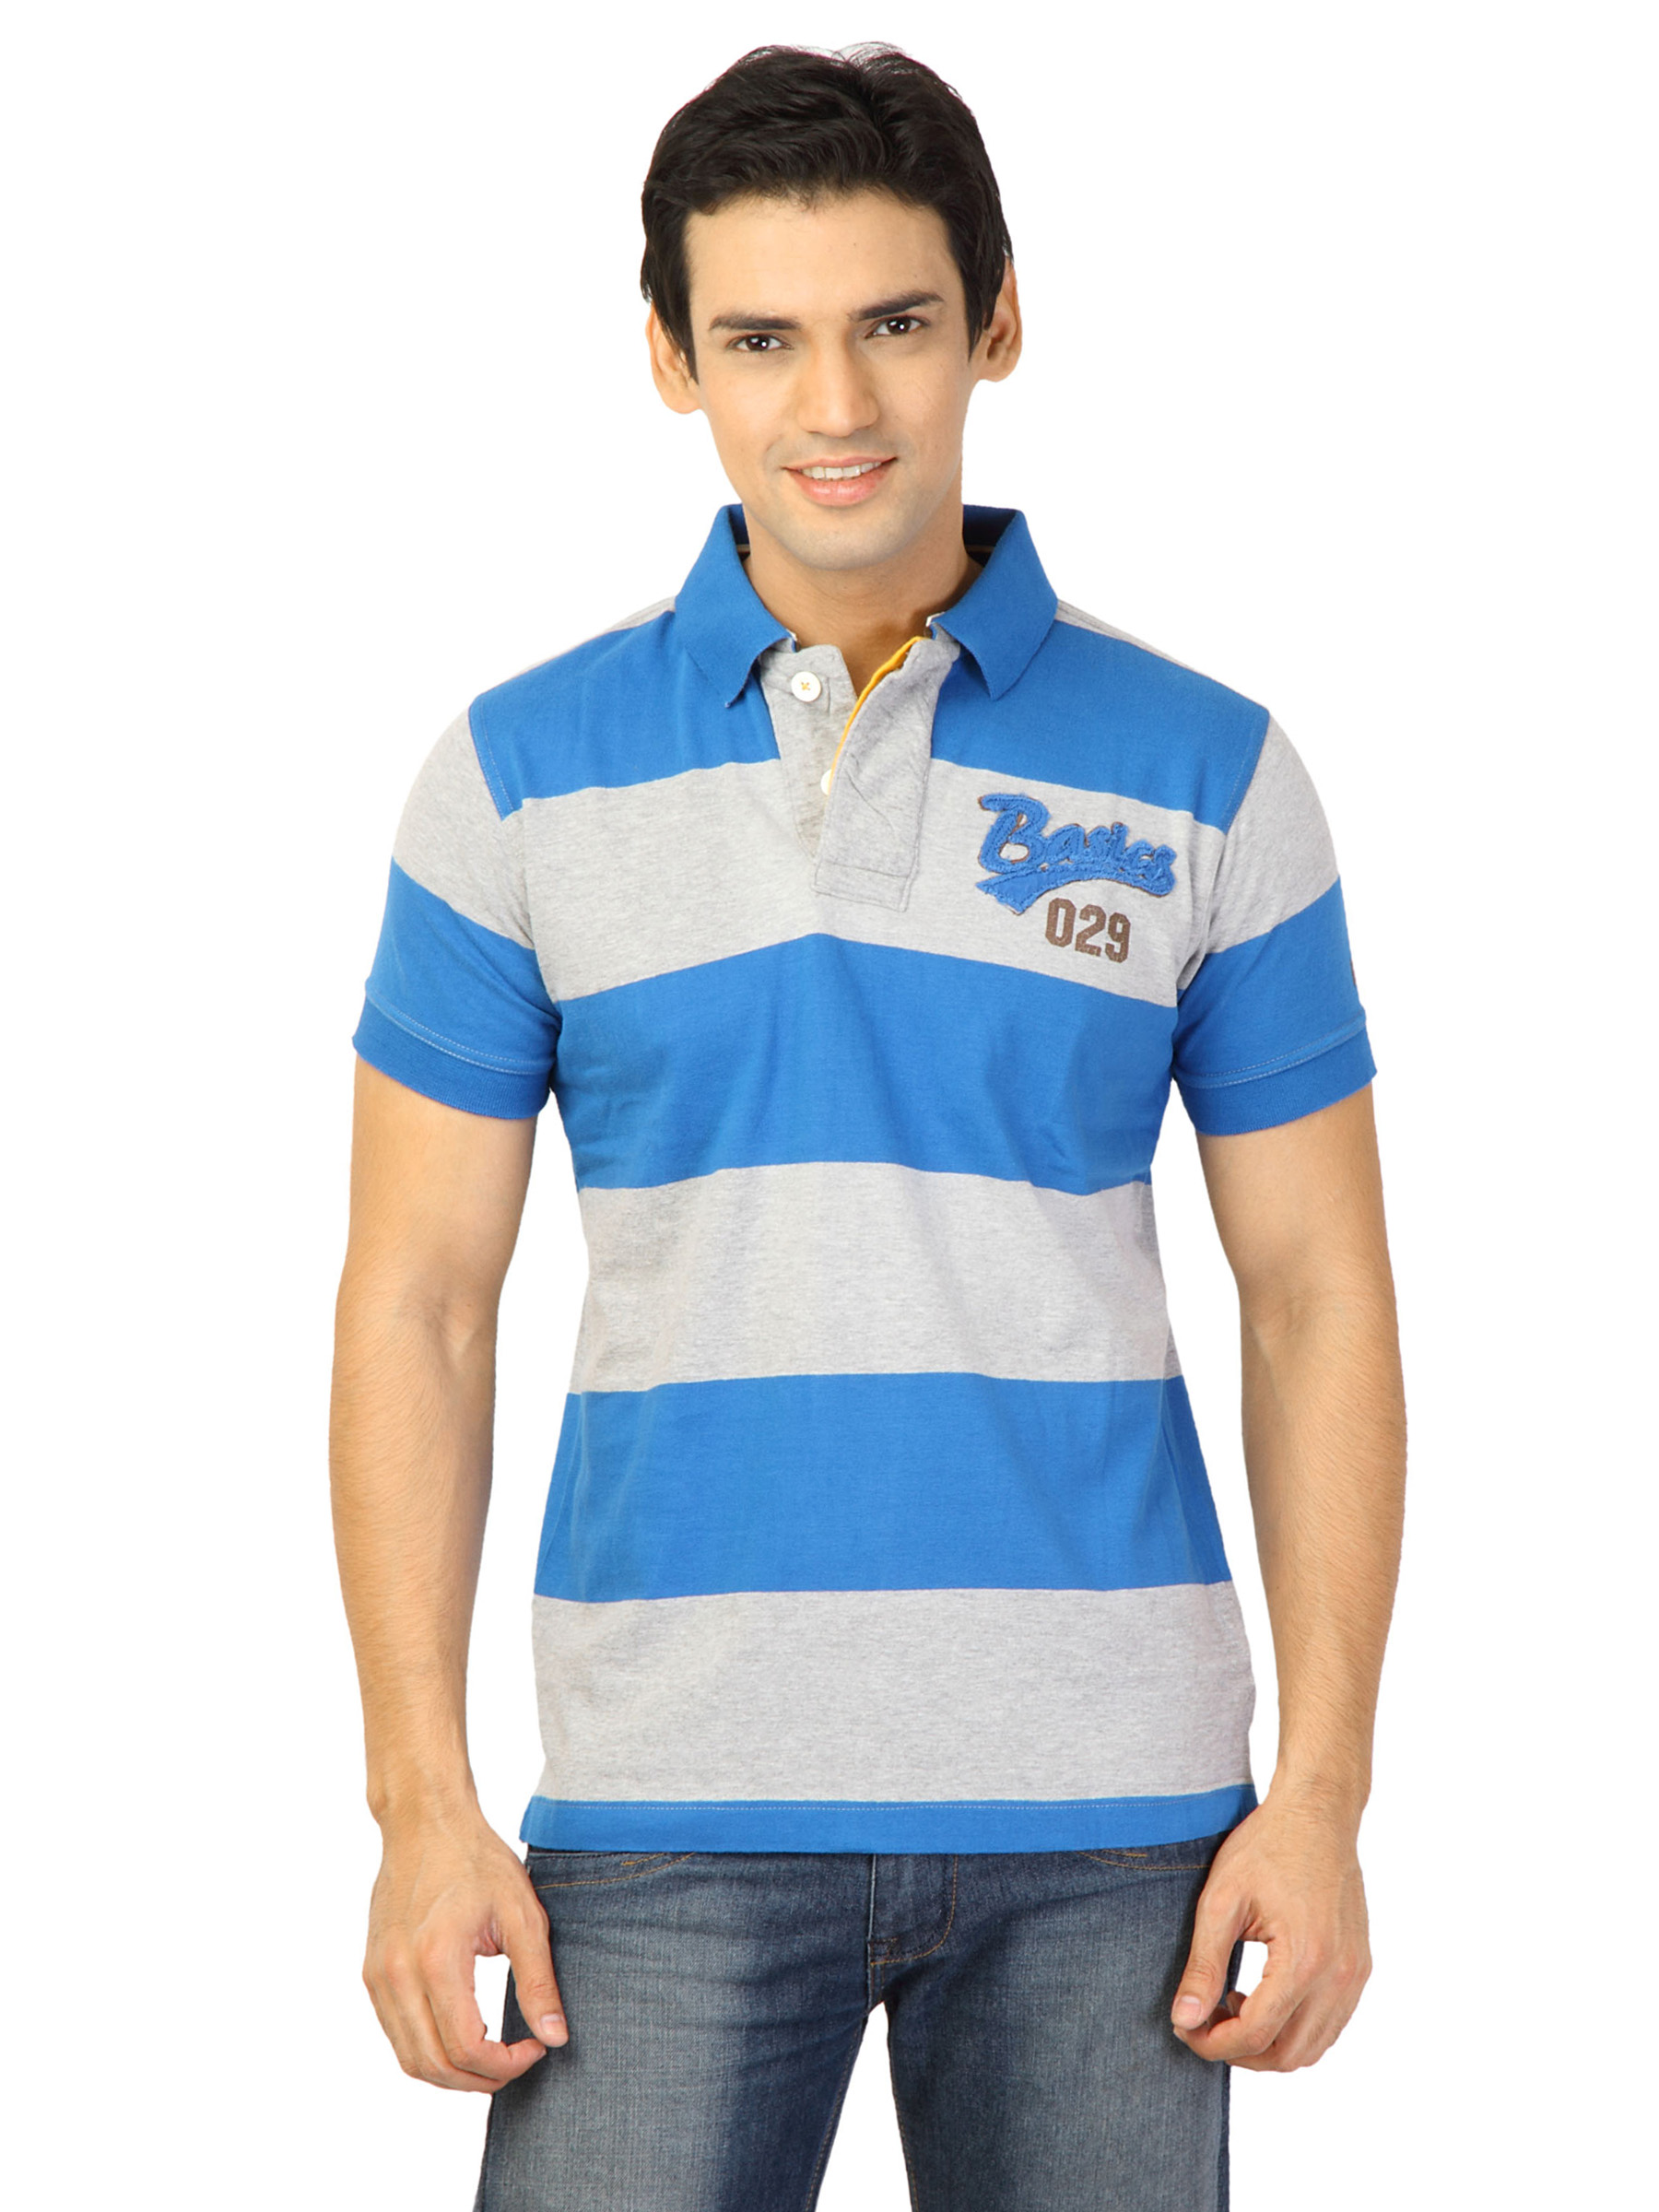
Basics Men Blue Striped T-shirt
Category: Apparel / Topwear / Tshirts
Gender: Men
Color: Blue
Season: Fall 2011
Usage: Casual